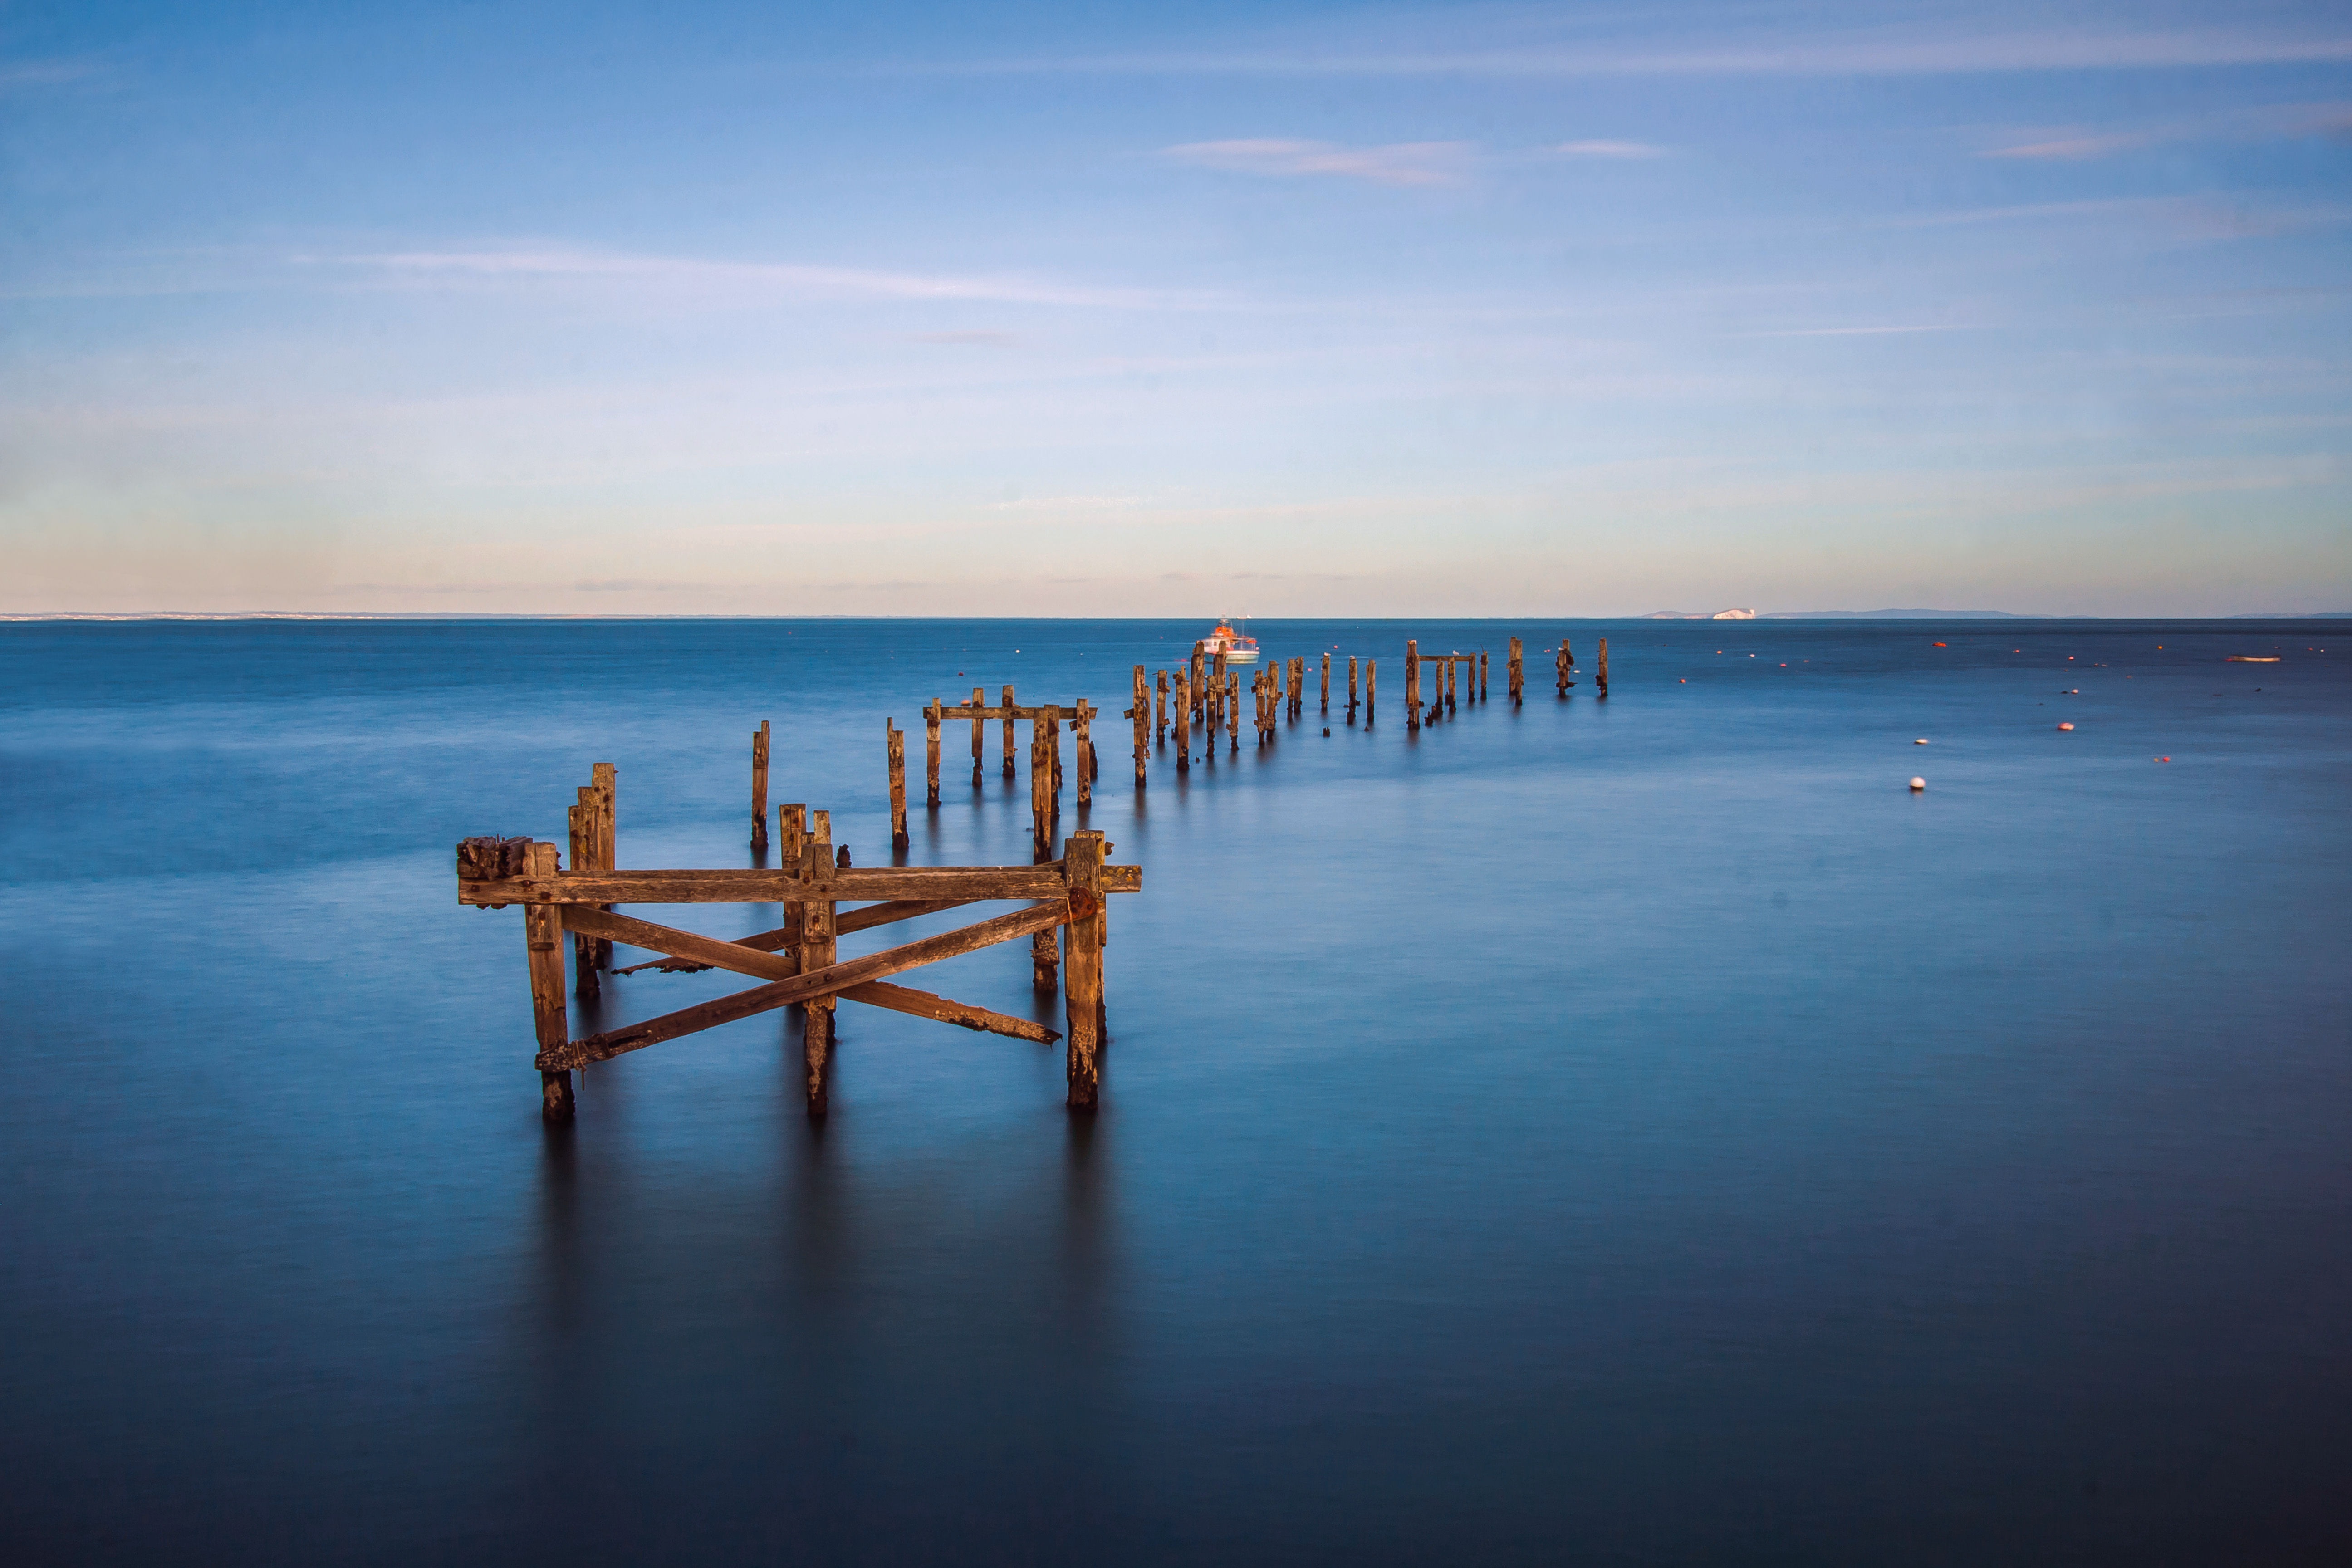
beach, sea, coast, water, sand, ocean, horizon, cloud, sky, sunrise, sunset, sunlight, morning, shore, wave, dawn, pier, dusk, evening, reflection, bay, body of water, england, old pier, swanage, wind wave